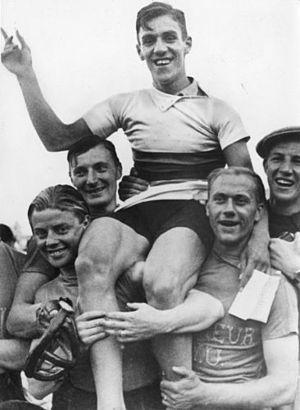
Le Hall of Fame de l'Union cycliste internationale est situé au siège de celle-ci à Aigle en Suisse. Il a été inauguré en 2002.